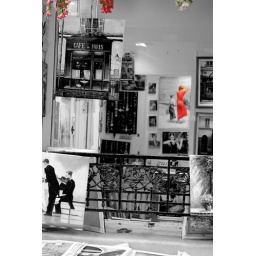
Girl in the red dress with flowers